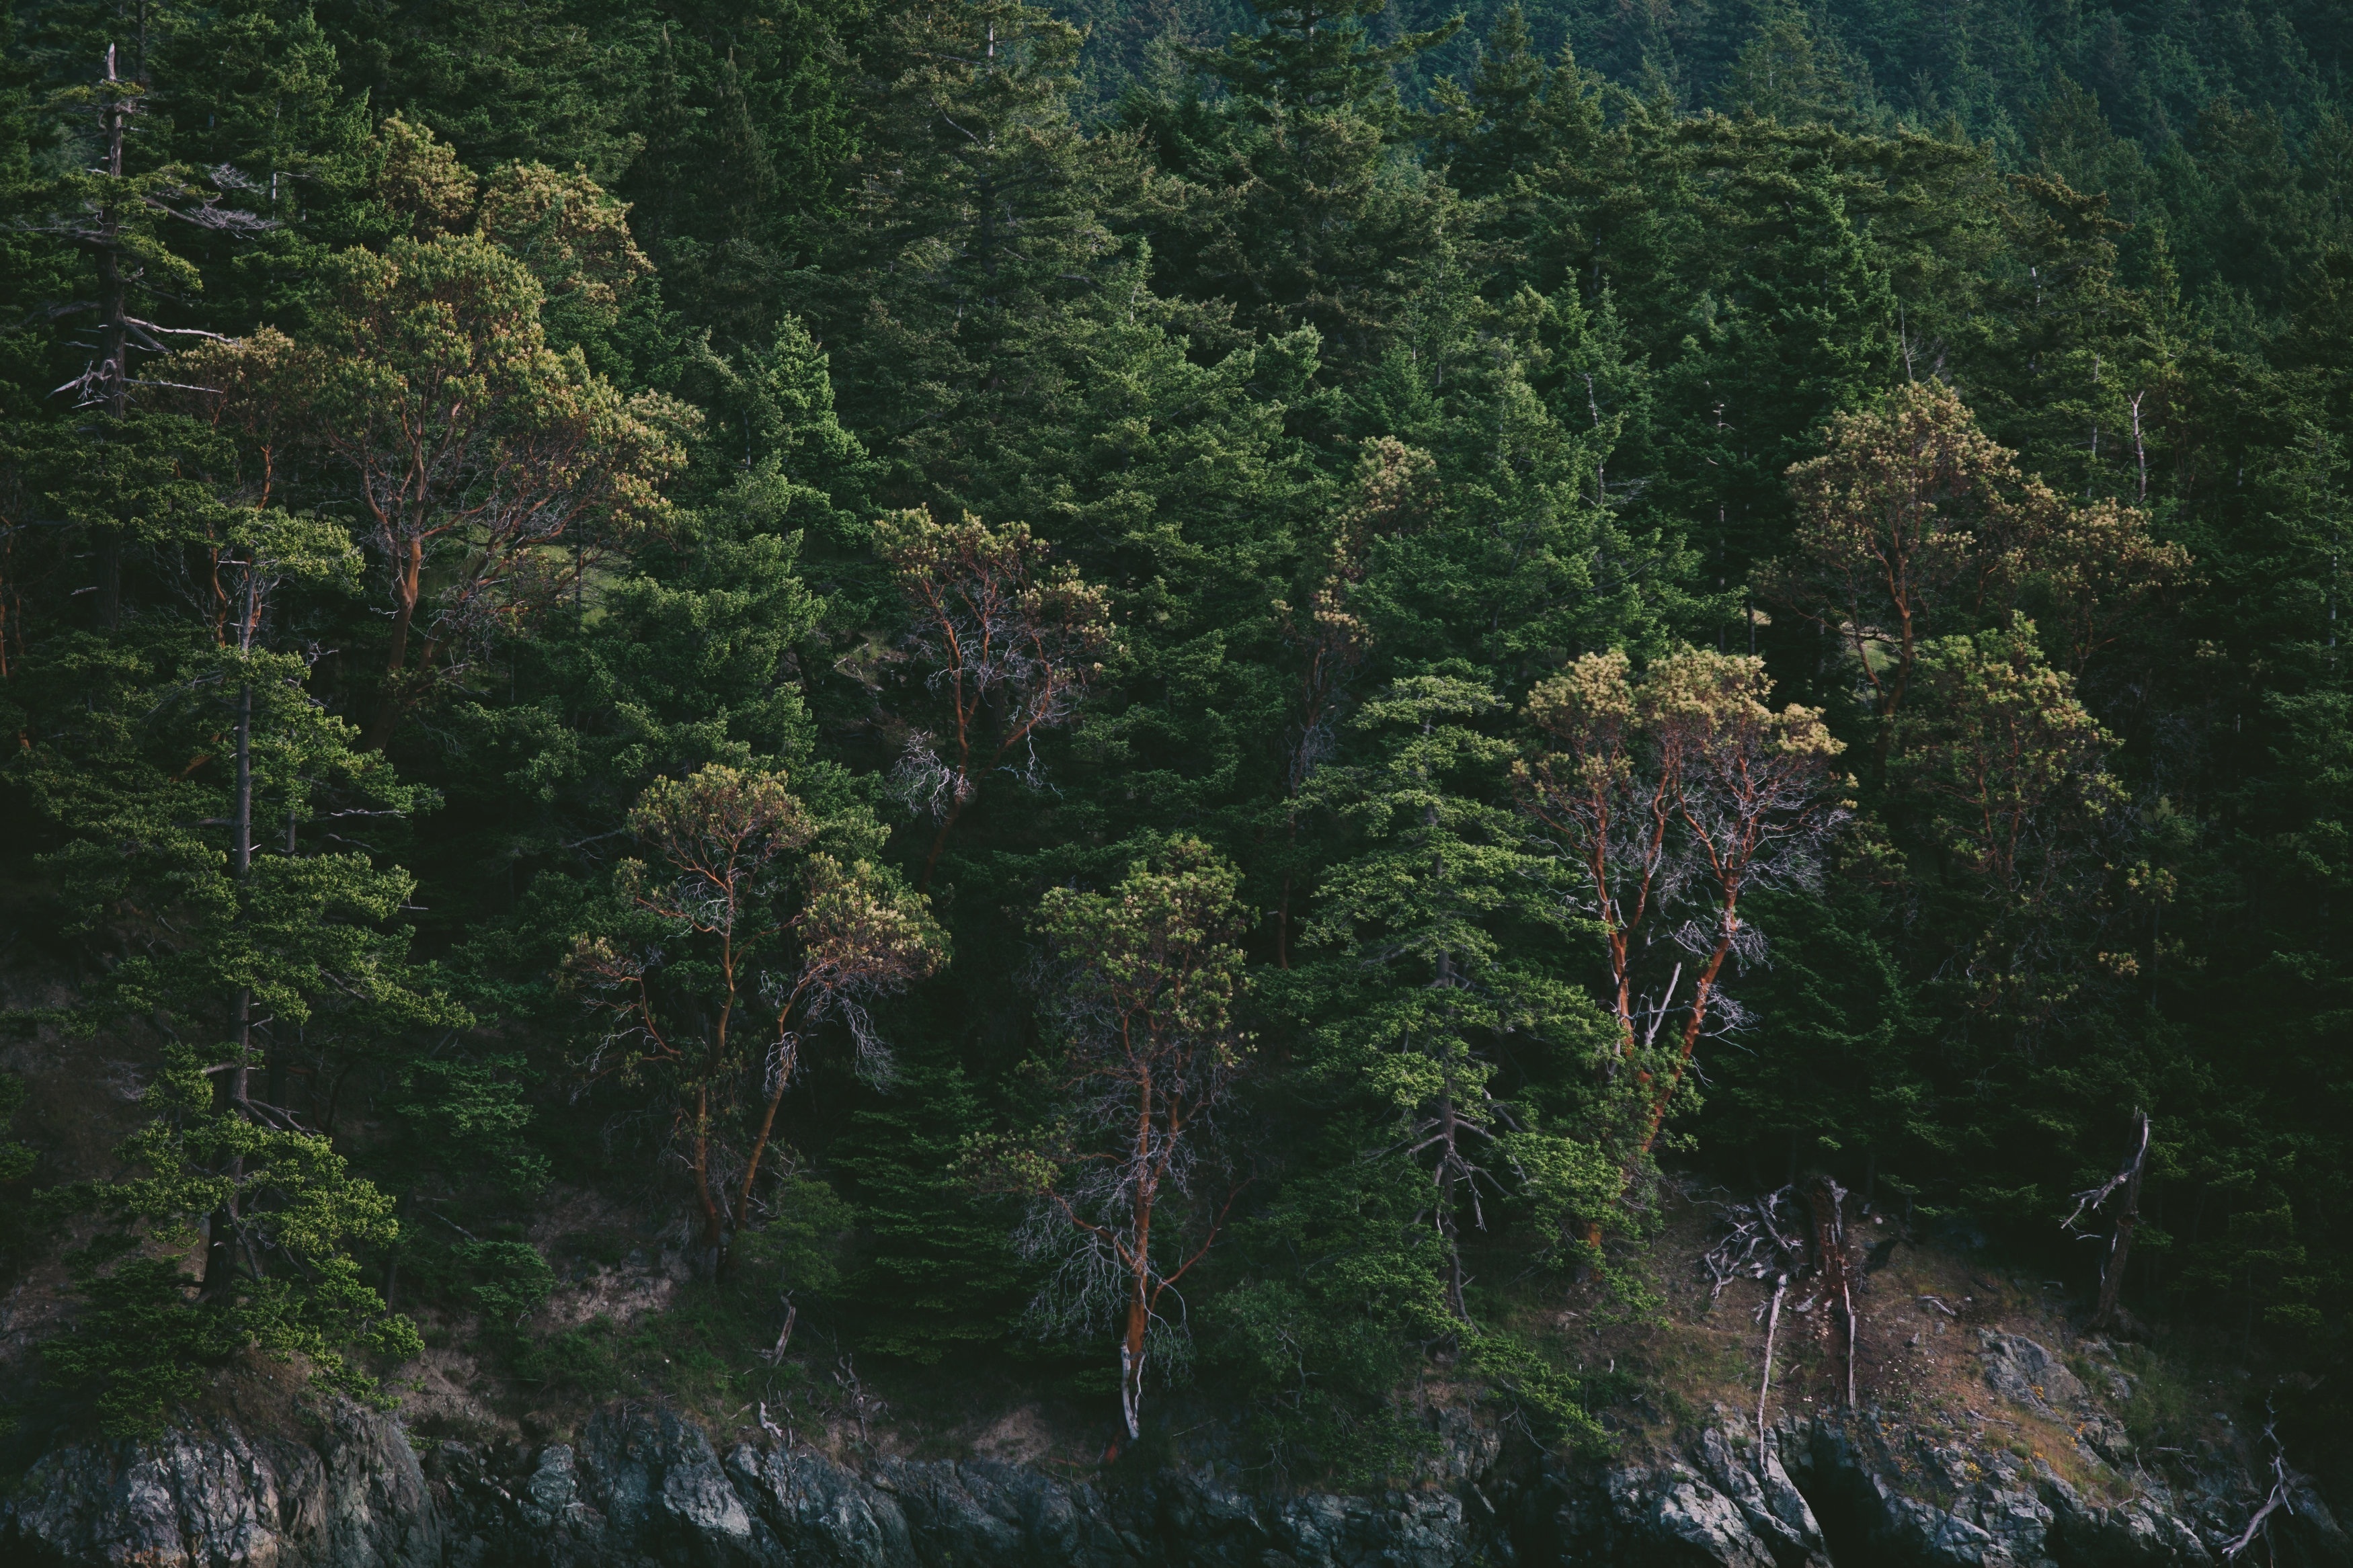
tree, nature, forest, waterfall, wilderness, mountain, growth, wood, texture, leaf, trunk, bark, pine, wild, bush, stream, green, jungle, lush, birch, grow, natural, evergreen, autumn, park, environmental, terrain, fir, national park, ridge, ecology, trees, outdoors, hills, coniferous, spruce, mountains, vegetation, rainforest, branches, pinetrees, timber, woodland, habitat, treetops, water feature, ecosystem, sustainable, ecological, pine trees, tree tops, old growth forest, fir trees, firtrees, vegetationrocks, natural environment, atmospheric phenomenon, temperate coniferous forest